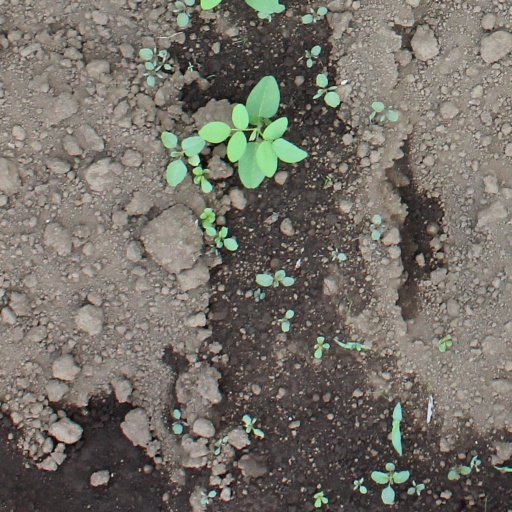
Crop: soybean